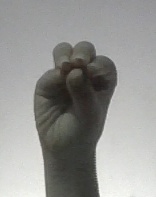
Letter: ha